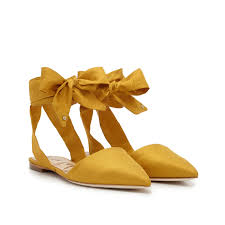
Label: Ballet Flat